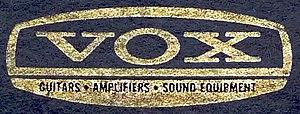
Vox est un fabricant britannique d'équipement musical, notamment d'amplificateurs pour guitare.